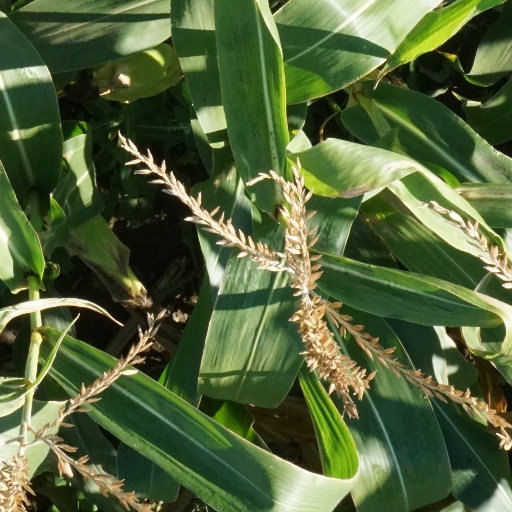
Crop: maize; corn